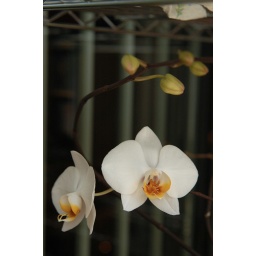
pay no attention to the paper towel in the corner